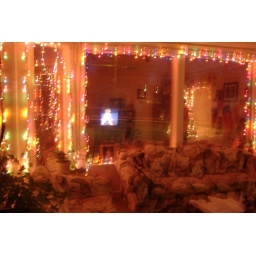
tree in back of house